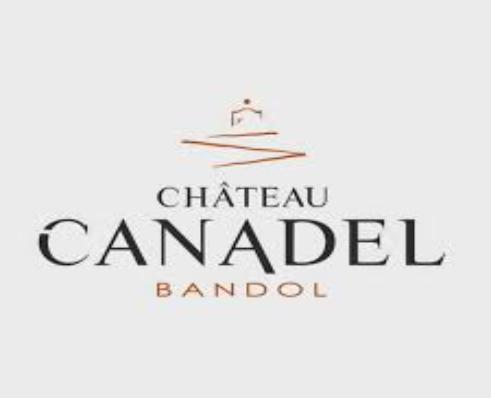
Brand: canadel
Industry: Necessities